Saint Jacques Street

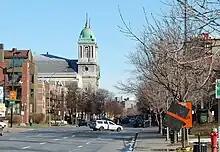
Saint Jacques Street in Little Burgundy

During the 1990s, the Montreal Expos baseball club unveiled plans to build a new stadium in downtown Montreal, right off St. Jacques Street, just south of the Bell Centre. When provincial funding for the new building fell through, the Expos did not continue with their plan and sold the property to developers. That stretch of Saint Jacques is now undergoing considerable gentrification.